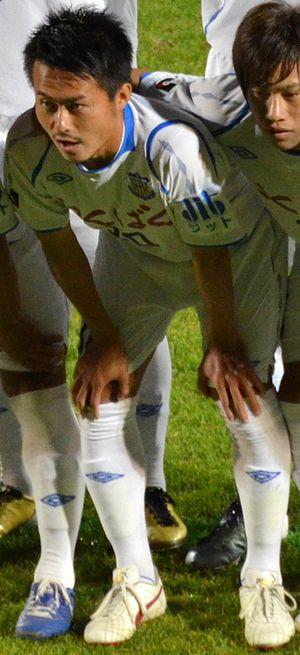
Kazunari Hosaka est un footballeur japonais né le 24 mars 1983. Il évolue au poste de milieu de terrain.